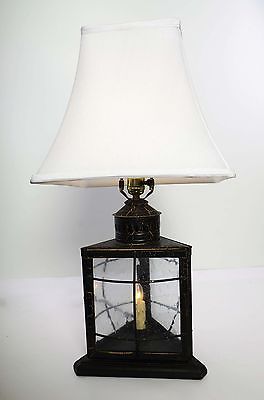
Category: lamp